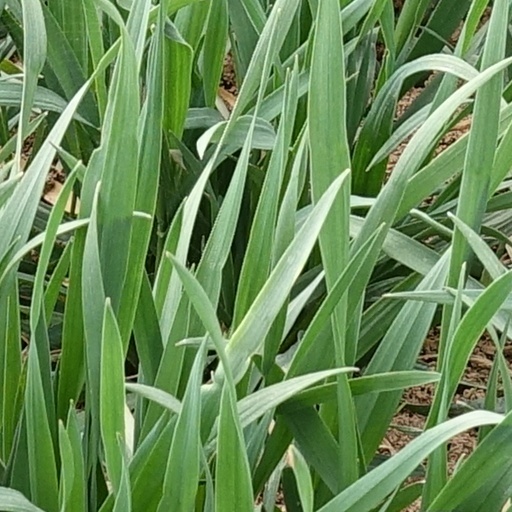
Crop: wheat